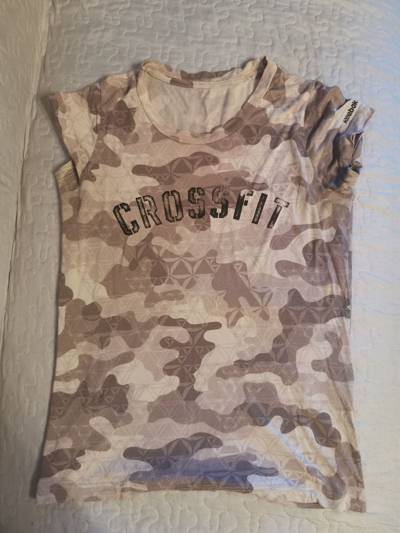
Waste category: clothes